Theodore N. Morrison

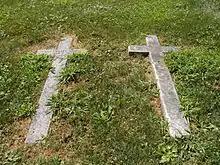
The graves of Bishop Morrison (right) and his wife Sarah

Bishop Morrison worked until the day he died. He was killed in a car accident in Davenport on December 27, 1929. His funeral was held at Trinity Cathedral and he was buried in Pine Hill Cemetery in Davenport.